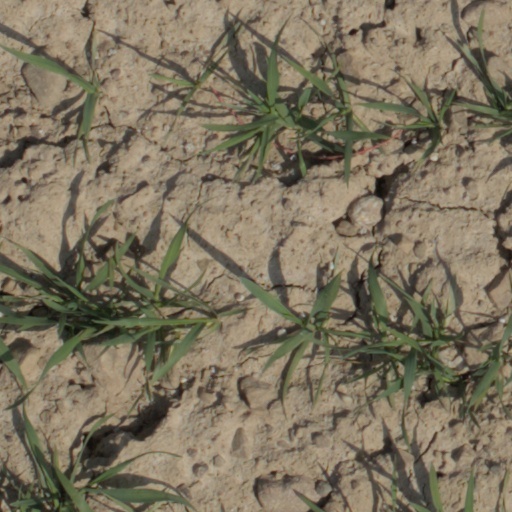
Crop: wheat